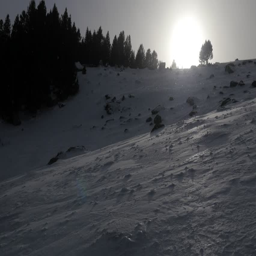
falling snow in a winter park with snow covered trees white cover on mountain wild top high winds and frozen rivers 4k snowfall christmas misty scene